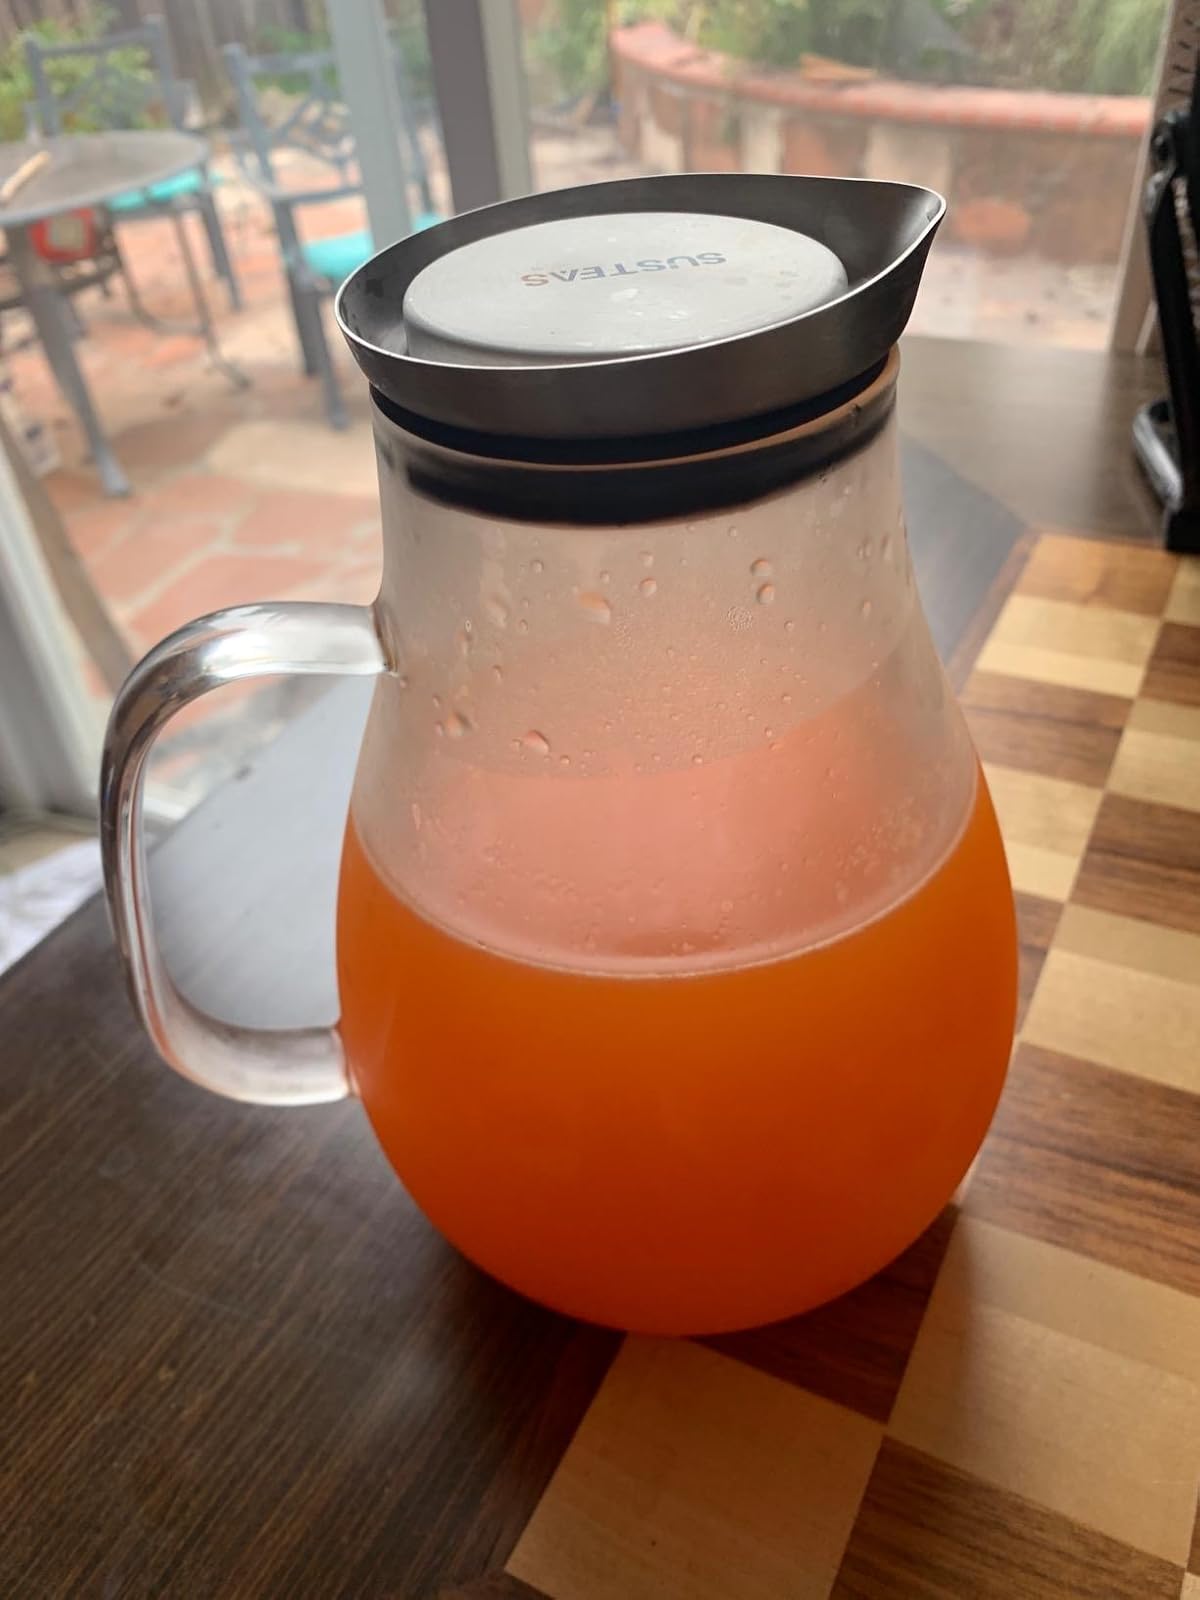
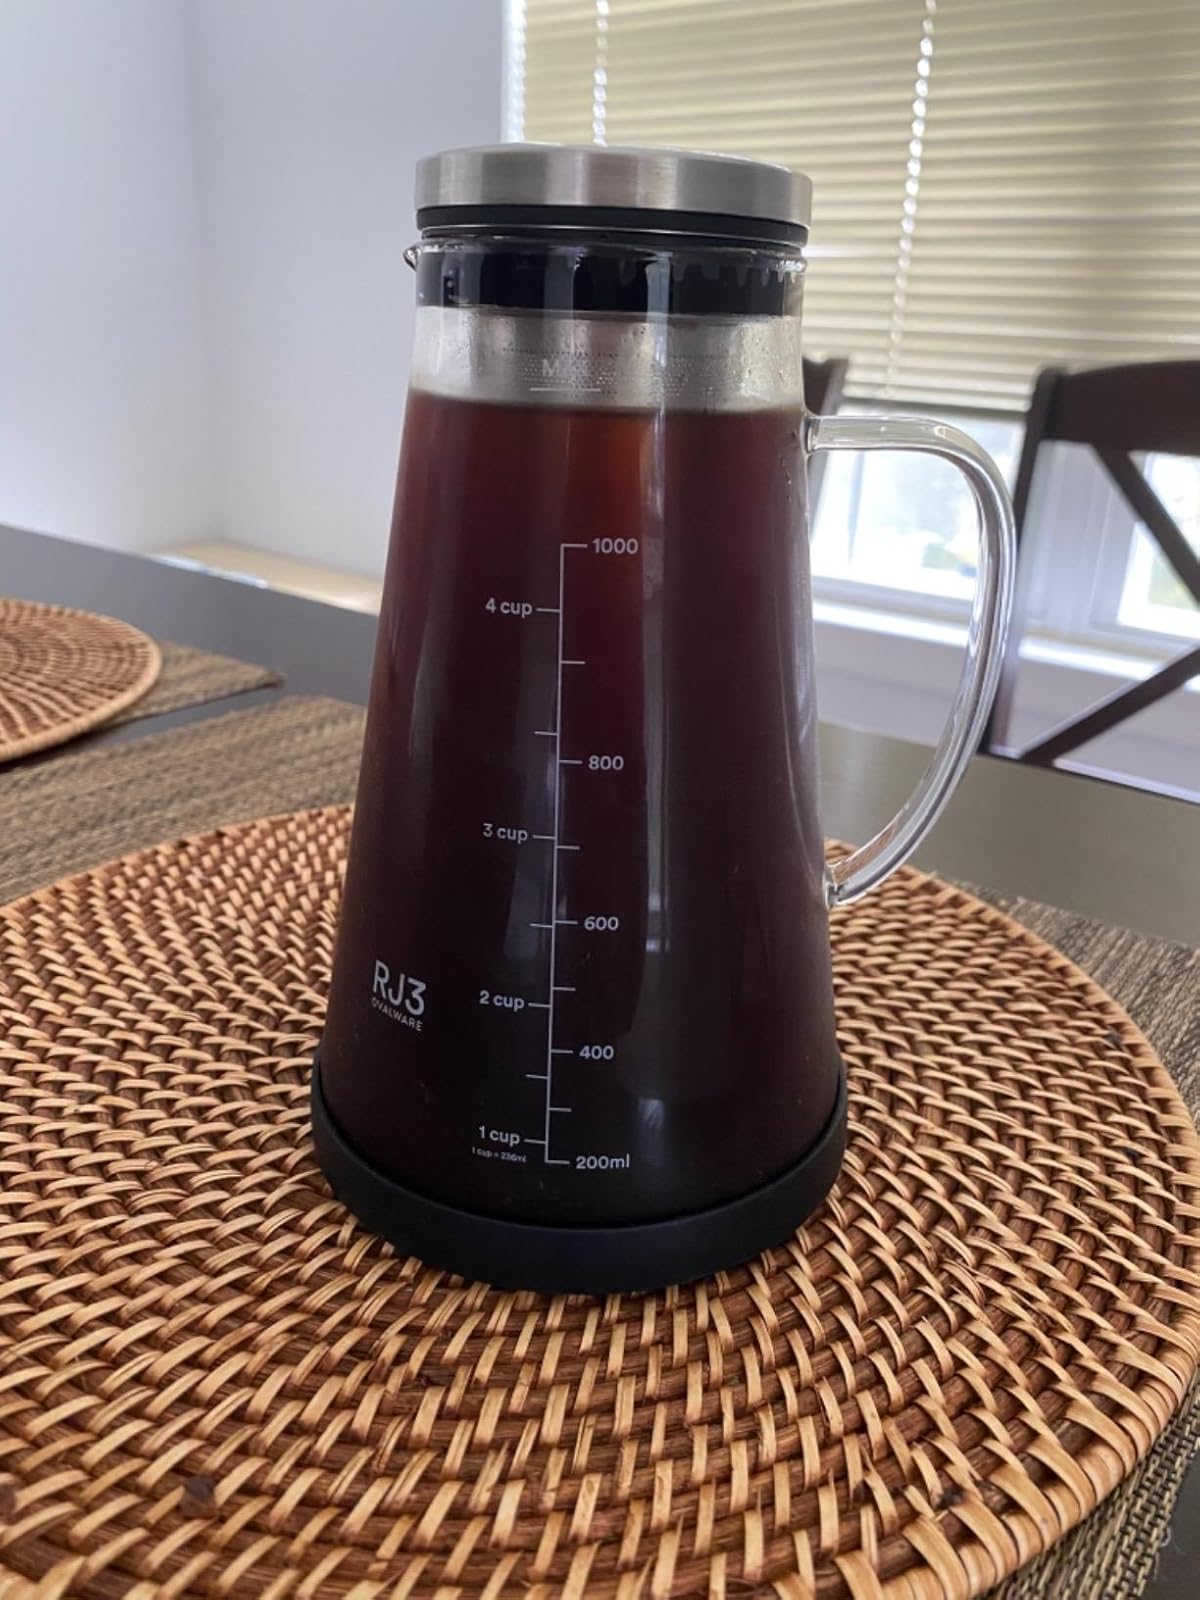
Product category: items_tea
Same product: no